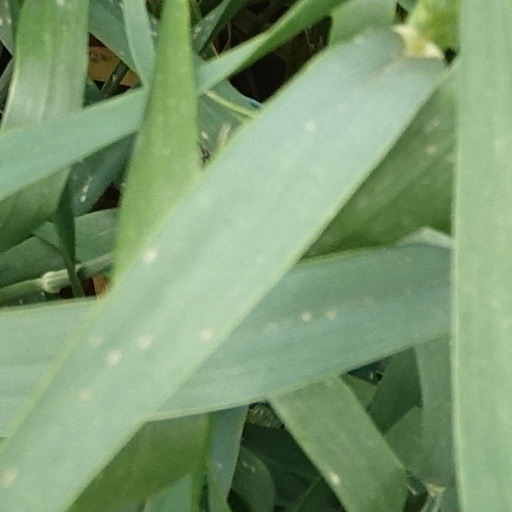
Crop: wheat